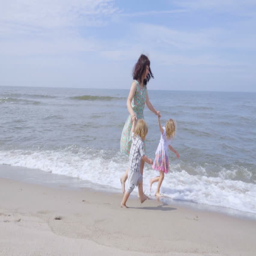
happy family on the beach .